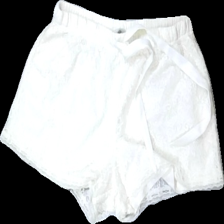
View: front
Type: Shorts
Category: Ladies
Brand: Not in the list
Brand text on label: Isabella
Colors: White
Material: 100% Nylon
Pattern: Lace
Cut: Cropped
Size: S
Season: Summer
Price range: 50-100
Recommended usage: Reuse
Description: Lace shorts